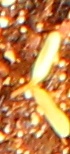
Label: Sugar beet